Chaman-e-Hozori

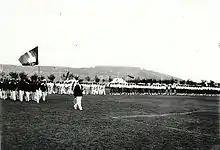
Parade of athletes in Chaman-e-Hozori, following the flag of the Afghanistan National Olympic Committee in the 1930s

Chaman Hozori park lies at the foot of the Tepe Maranjan hill, close to the Kabul River passing through the Kabul city centre. The Ghazi Stadium is immediately to the north of the park. The park is currently used as a meeting place and parade ground, especially during the Republic Day ("Jeshn-i-Jamhuriat") celebrations around 17 July. During the reign of Amir Habibullah (1901–1919), the area was used as a golf course.